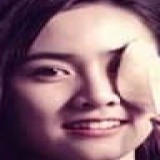
diễn viên Trúc Mây